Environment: real
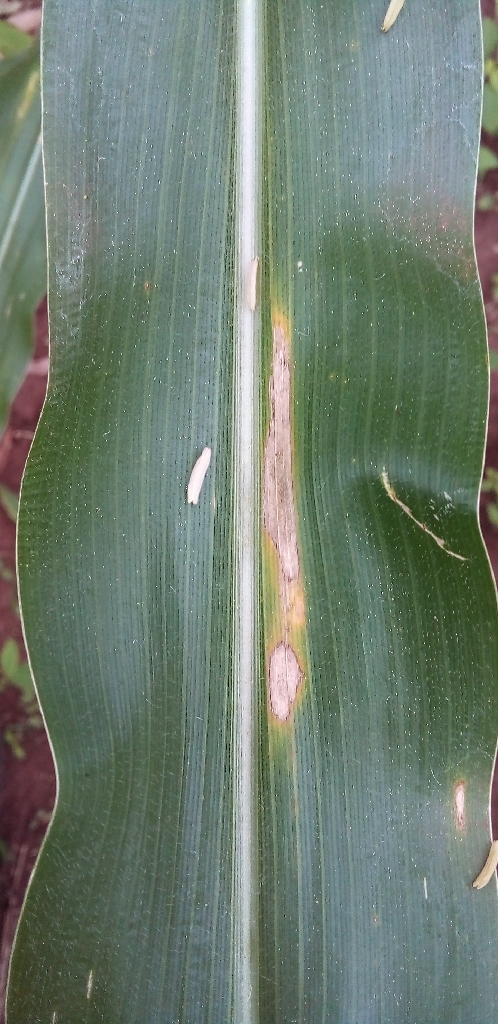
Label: northern_corn_leaf_blight